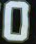
Number: 0